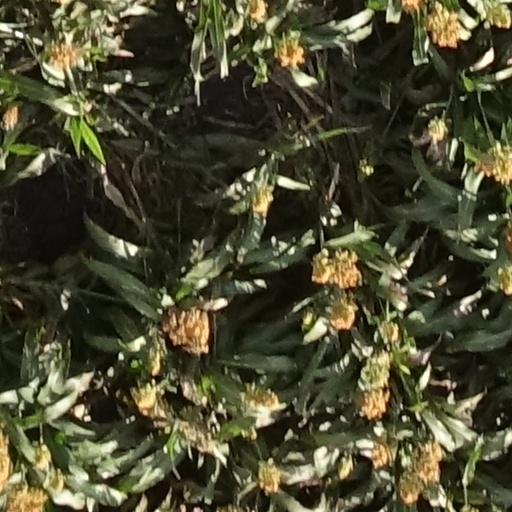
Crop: sorghum